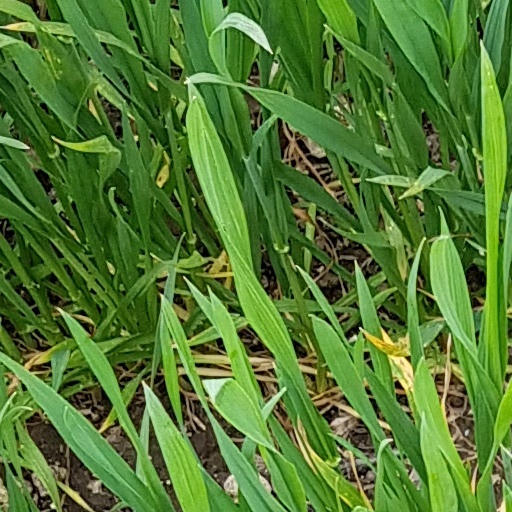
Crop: wheat